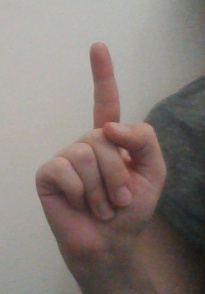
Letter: bb